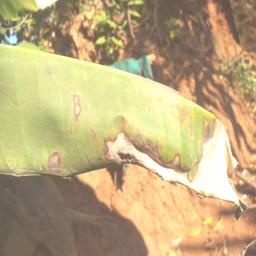
Label: MALBHOG LEAF